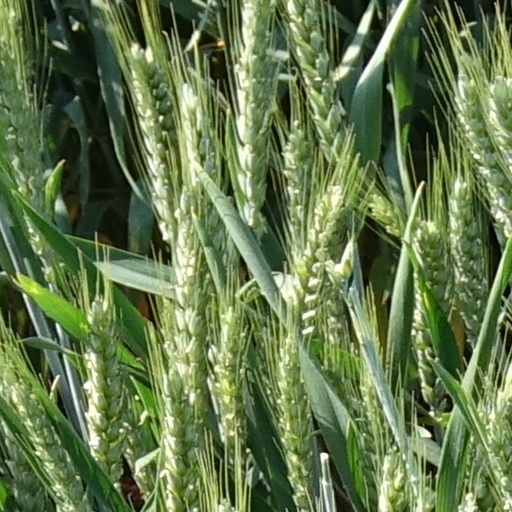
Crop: wheat